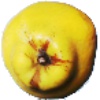
Label: Quince 1